Lance J. Sussman

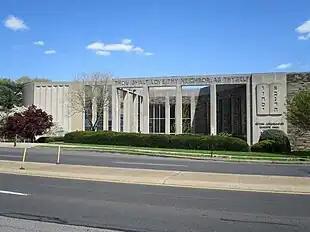
Keneseth Israel building on Old York Road, Elkins Park, PA

While serving as the senior rabbi at KI, Sussman also continued to teach at the university level. He has been a visiting professor, adjunct professor, or lecturer at, among others, Princeton University, Temple University, Hunter College (City University of New York), Rutgers University, Gratz College, and the New York City campus of HUC-JIR. Since its founding in 1998, he has been a member of the Academic Advisory and Editorial Board of the Jacob Rader Marcus Center of the American Jewish Archives at HUC-JIR in Cincinnati, Ohio. He also served as a trustee of Delaware Valley College (now Delaware Valley University), the Herbert D. Katz Center for Advanced Judaic Studies at the University of Pennsylvania, and the American Jewish Historical Society in New York City. In 2015 he became a member of the Board of Governors of Gratz College, and in July 2019 he became the Chair of the Board of Governors. He also worked closely with the National Museum of American Jewish History in Philadelphia, Pennsylvania. Sussman regularly gives public lectures and presentations and has spoken at, among others, the American Jewish Committee in Berlin, Germany, Jagellonian University in Kraków, Poland, the Gershman YMHA (Young Men's Hebrew Association) Jewish Community Center in Philadelphia, the Center for Jewish History in New York City, the Annual Convention of the Central Conference of American Rabbis, the biennial conference of the Union for Reform Judaism, Princeton University, and the National Museum of American Jewish History. He has served as an adviser to numerous public exhibitions at museums and other cultural institutions and been involved with many public television (PBS)programs.